Colegio de San Juan de Letran

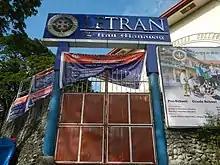

It is the home of the Knights and Squires, Letran's collegiate and high school varsity teams that play in the NCAA and other sports tournaments, located right across the Student Center Building along Beaterio Street in Intramuros. Letran Gym has three physical education classrooms with a centralized air-conditioned unit. It houses the Letran Hall of Fame and the P.E. faculty. The Letran Gym is named in honor of Blessed Antonio Varona, OP, former Letran Professor and Athletics Moderator.